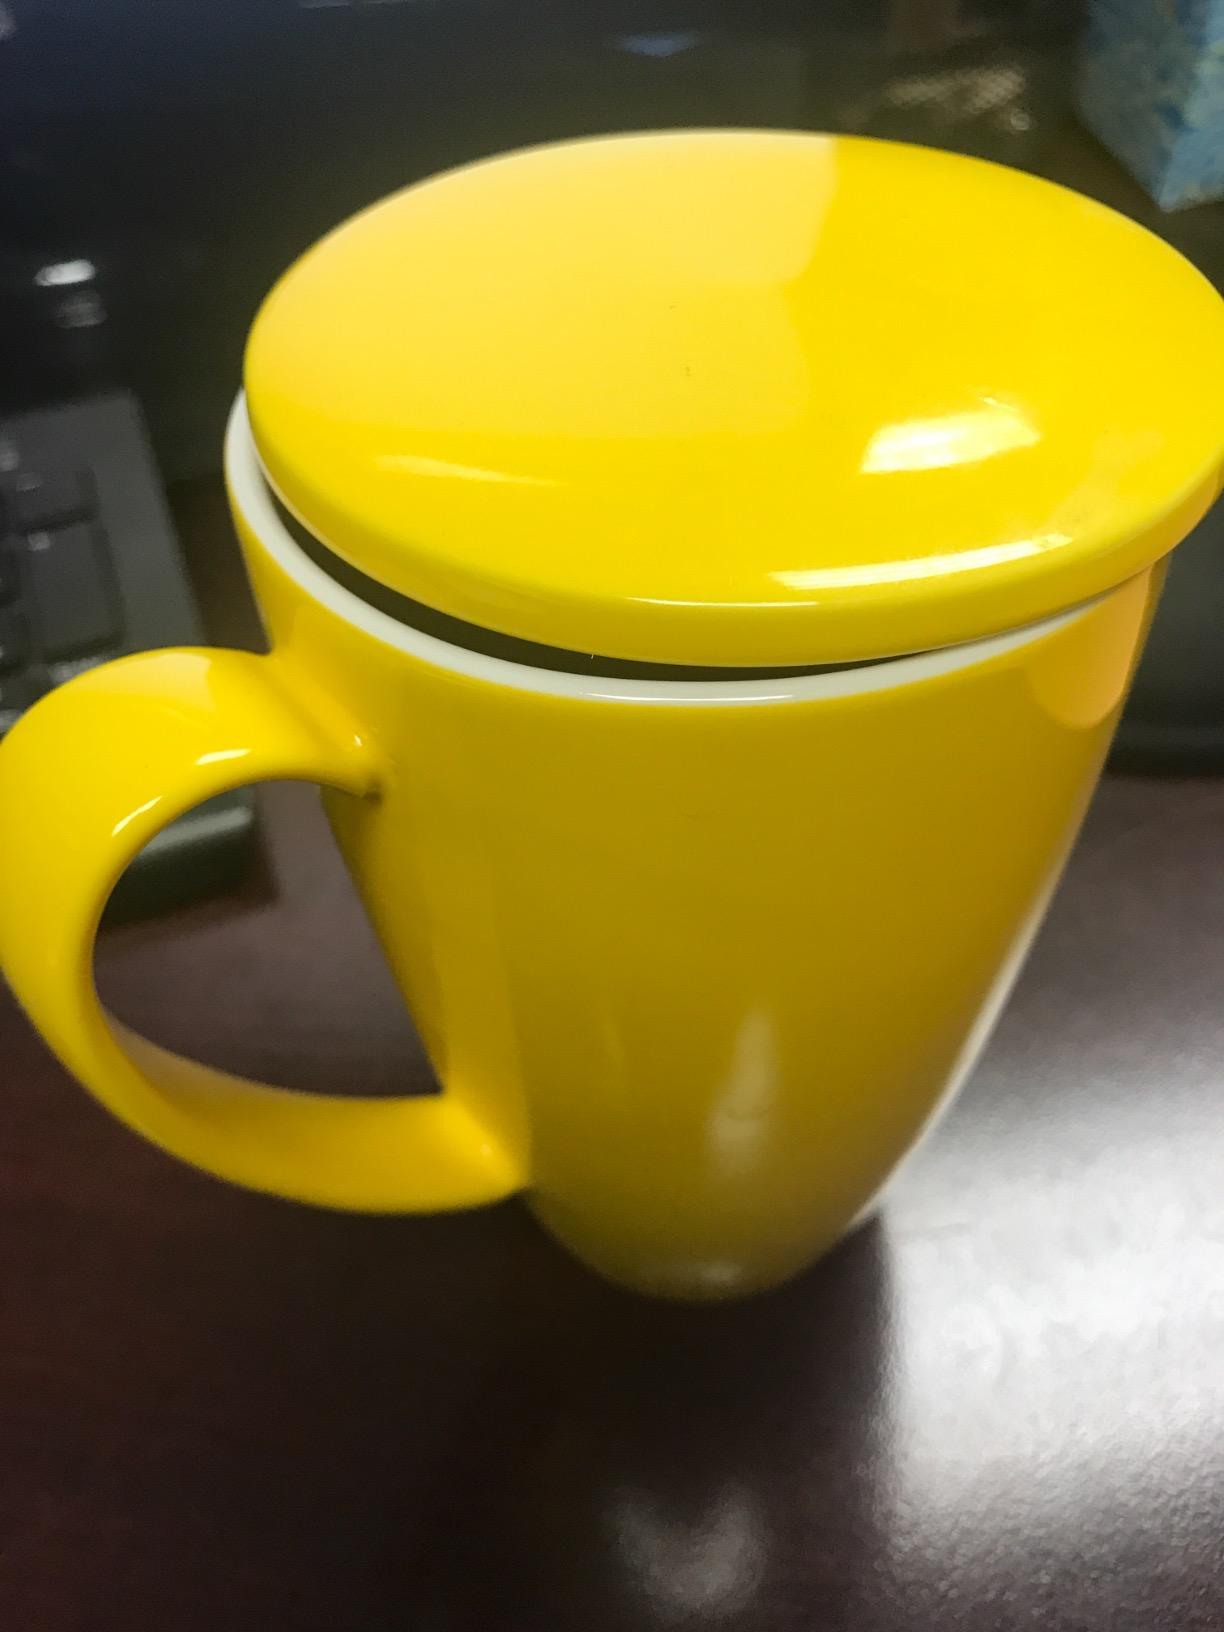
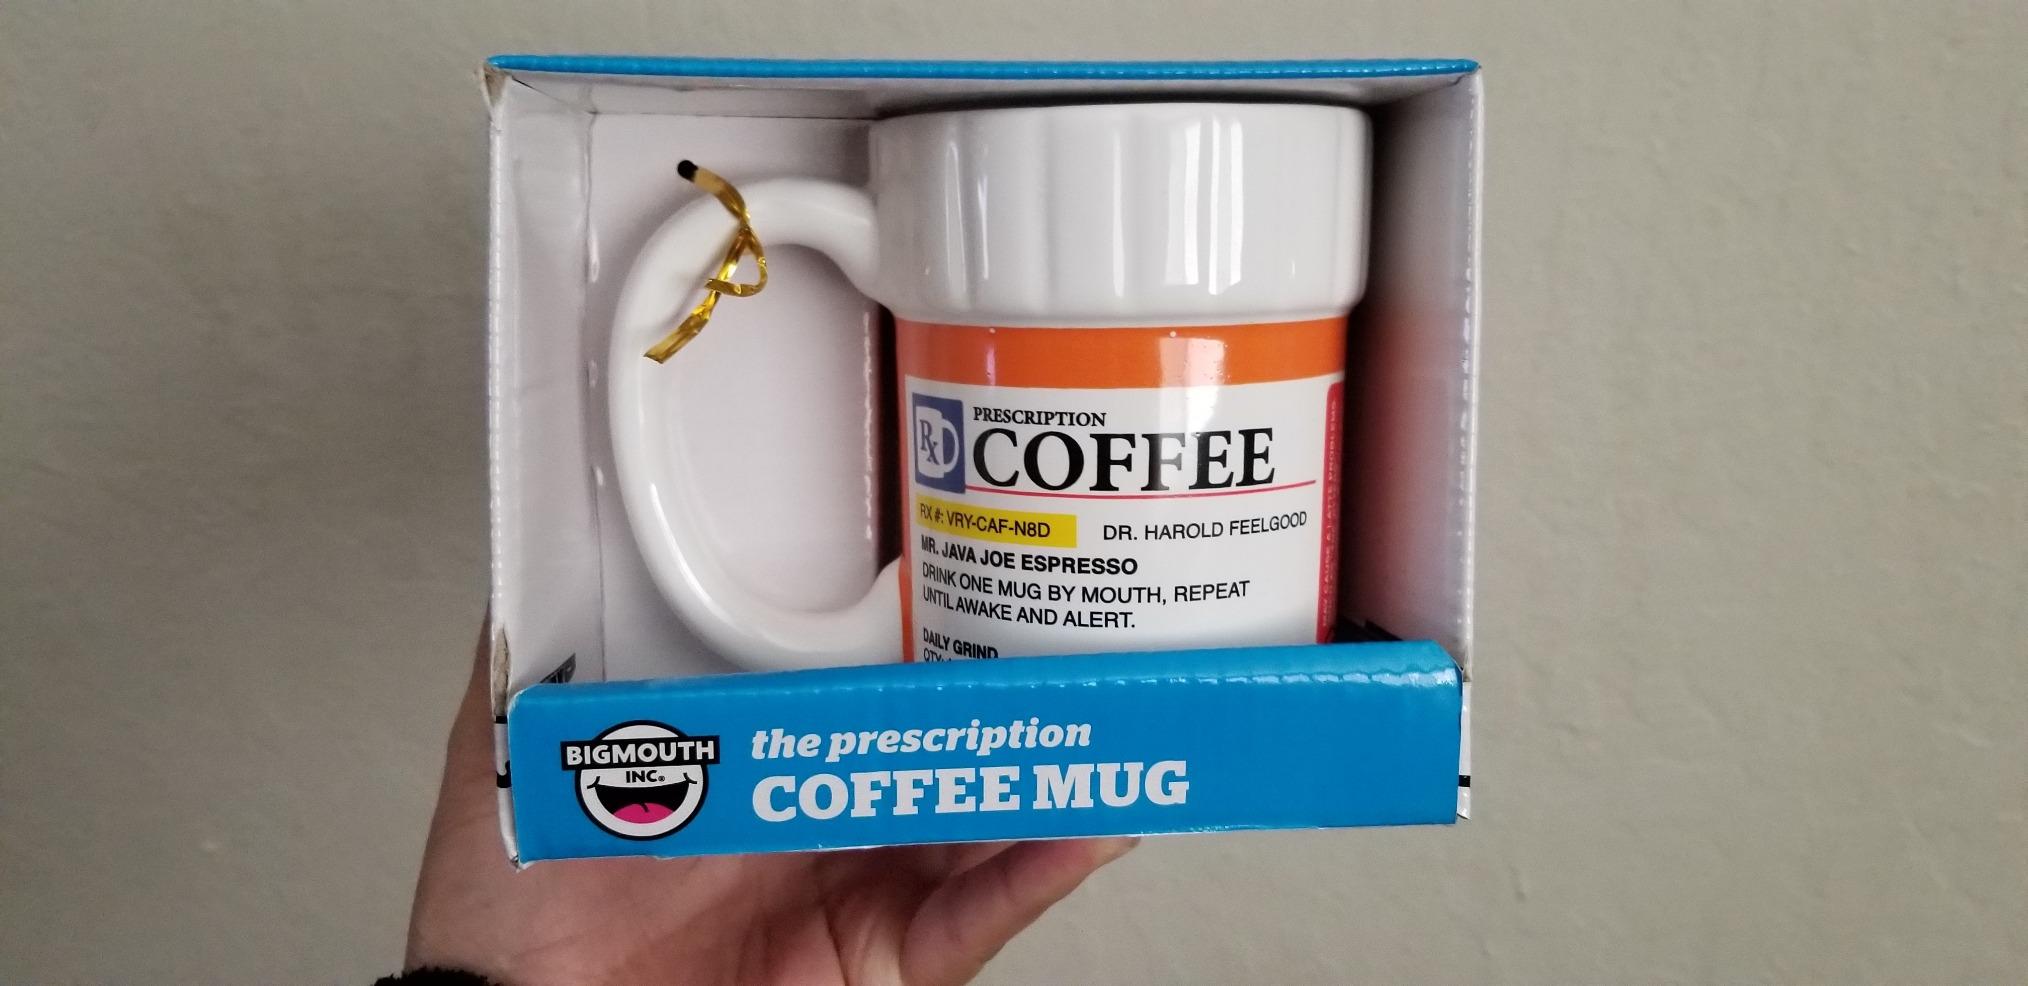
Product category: items_mug
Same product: no